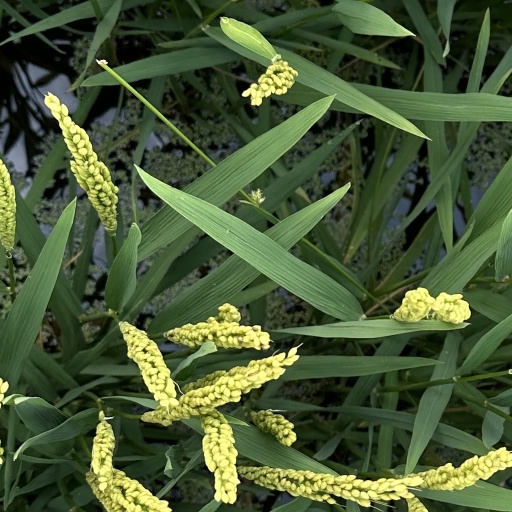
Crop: rice